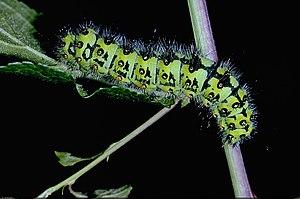
Je suis l'auteur de ce cliché (phototèque personnelle) réalisé en Basse-Normandie France, en 1990 en cage d'élevage permettant le suivi du cycle biologique sur plusieurs années. Cliché N°4 / 11. Nous y voyons la chenille de Saturnia Pavonia prête pour la métamorphose. (Petit Paon de nuit) Lépidoptère Hétérocère famille des saturniidae. Cliché origine diapositive numérisée.
Le Petit paon de nuit est une espèce de lépidoptères de la famille des Saturniidae, de la sous-famille des Saturniinae et du genre Saturnia.